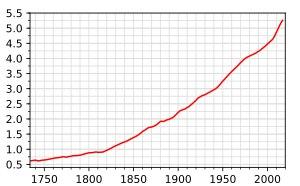
La Norvège, en forme longue le royaume de Norvège, est un pays d'Europe du Nord. Située à l'ouest-nord-ouest de la péninsule Scandinave qu'elle partage avec la Suède, elle possède également des frontières avec la Finlande et la Russie au nord-est, et est bordée par l'océan Atlantique à l'ouest-nord-ouest et au sud-est, enfin par l'océan Arctique au nord-est. Avec 5 millions d'habitants pour 385 199 km², dont 307 860 km² de terre, la Norvège est après l'Islande et la Russie le pays le moins densément peuplé d'Europe. Sa capitale, et plus grande ville, est Oslo. La Norvège possède pour langues officielles deux dialectes du norvégien, le bokmål et le nynorsk, et pour monnaie la couronne norvégienne.